Kronplatz (Plan de Corones)

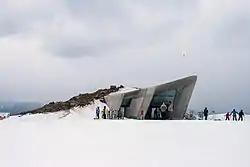
Messner Mountain Museum.

In the winter it is a ski resort and some of the lifts remain open in the summer for other activities such as walking, climbing and mountain biking.